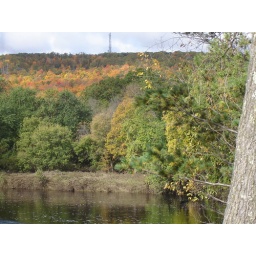
From Rothschild park by bike path looking across the river to the west.